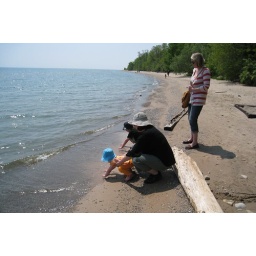
kids touching the water in lake michigan